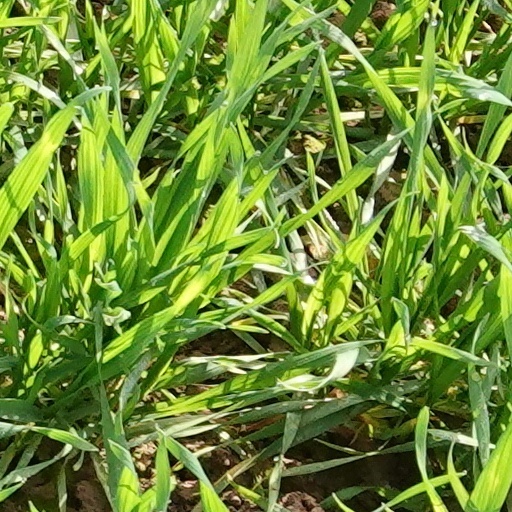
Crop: wheat